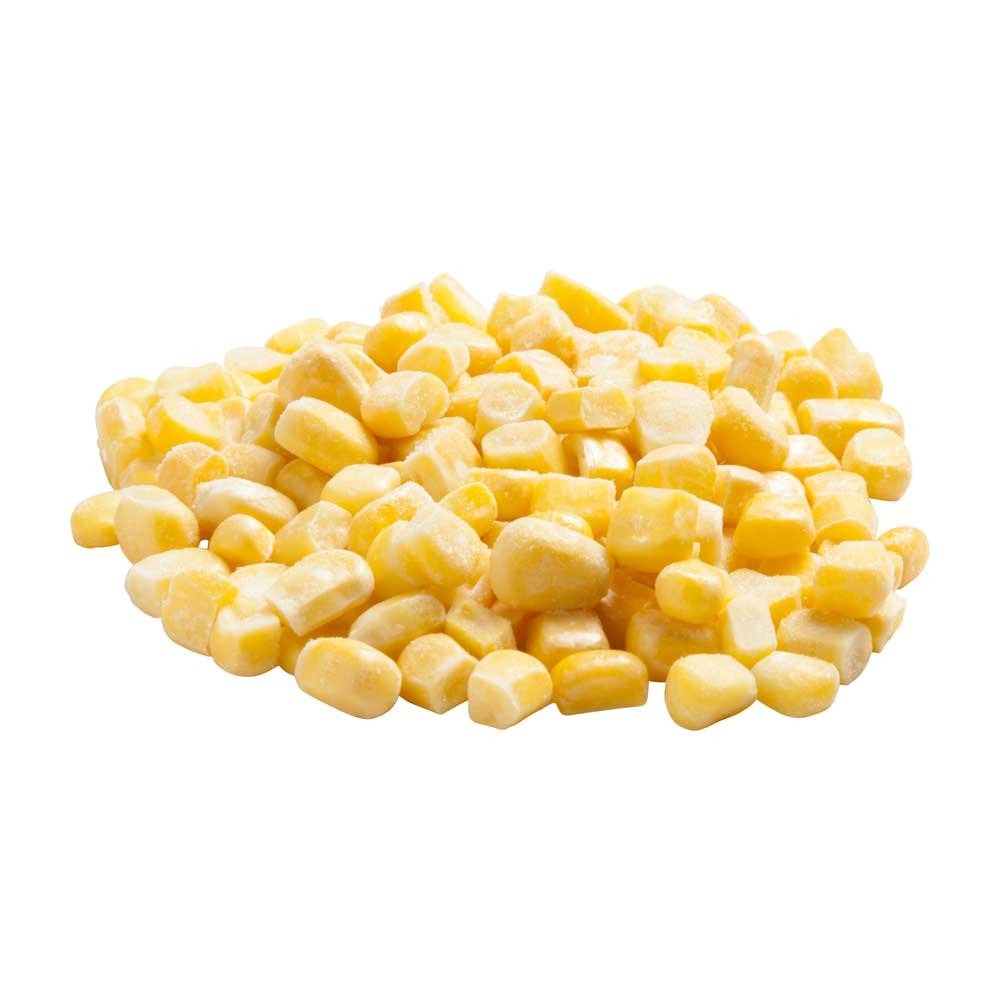
Item Name: Simplot Simply Sweet Cut Corn - 20 lb. bag, 1 bag per case
Bullet Point: Ships frozen, CANNOT be cancelled after being processed.
Product Description: Simplot Simply Sweet Cut Corn - 20 lb. bag, 1 bag per case Product Benefits Sweeter than conventional corn varieties. Ready to use: No shucking, slicing or scraping required. No trim loss compared to raw trim loss of 72%. Excellent holding capabilities. Specifications Uniform, bright yellow color. Well developed kernels in the milk or cream stage. No crushed or broken kernels, blemishes, pieces of cob, husk, or silk.
Value: 320.0
Unit: Fl Oz

Price: 109.16